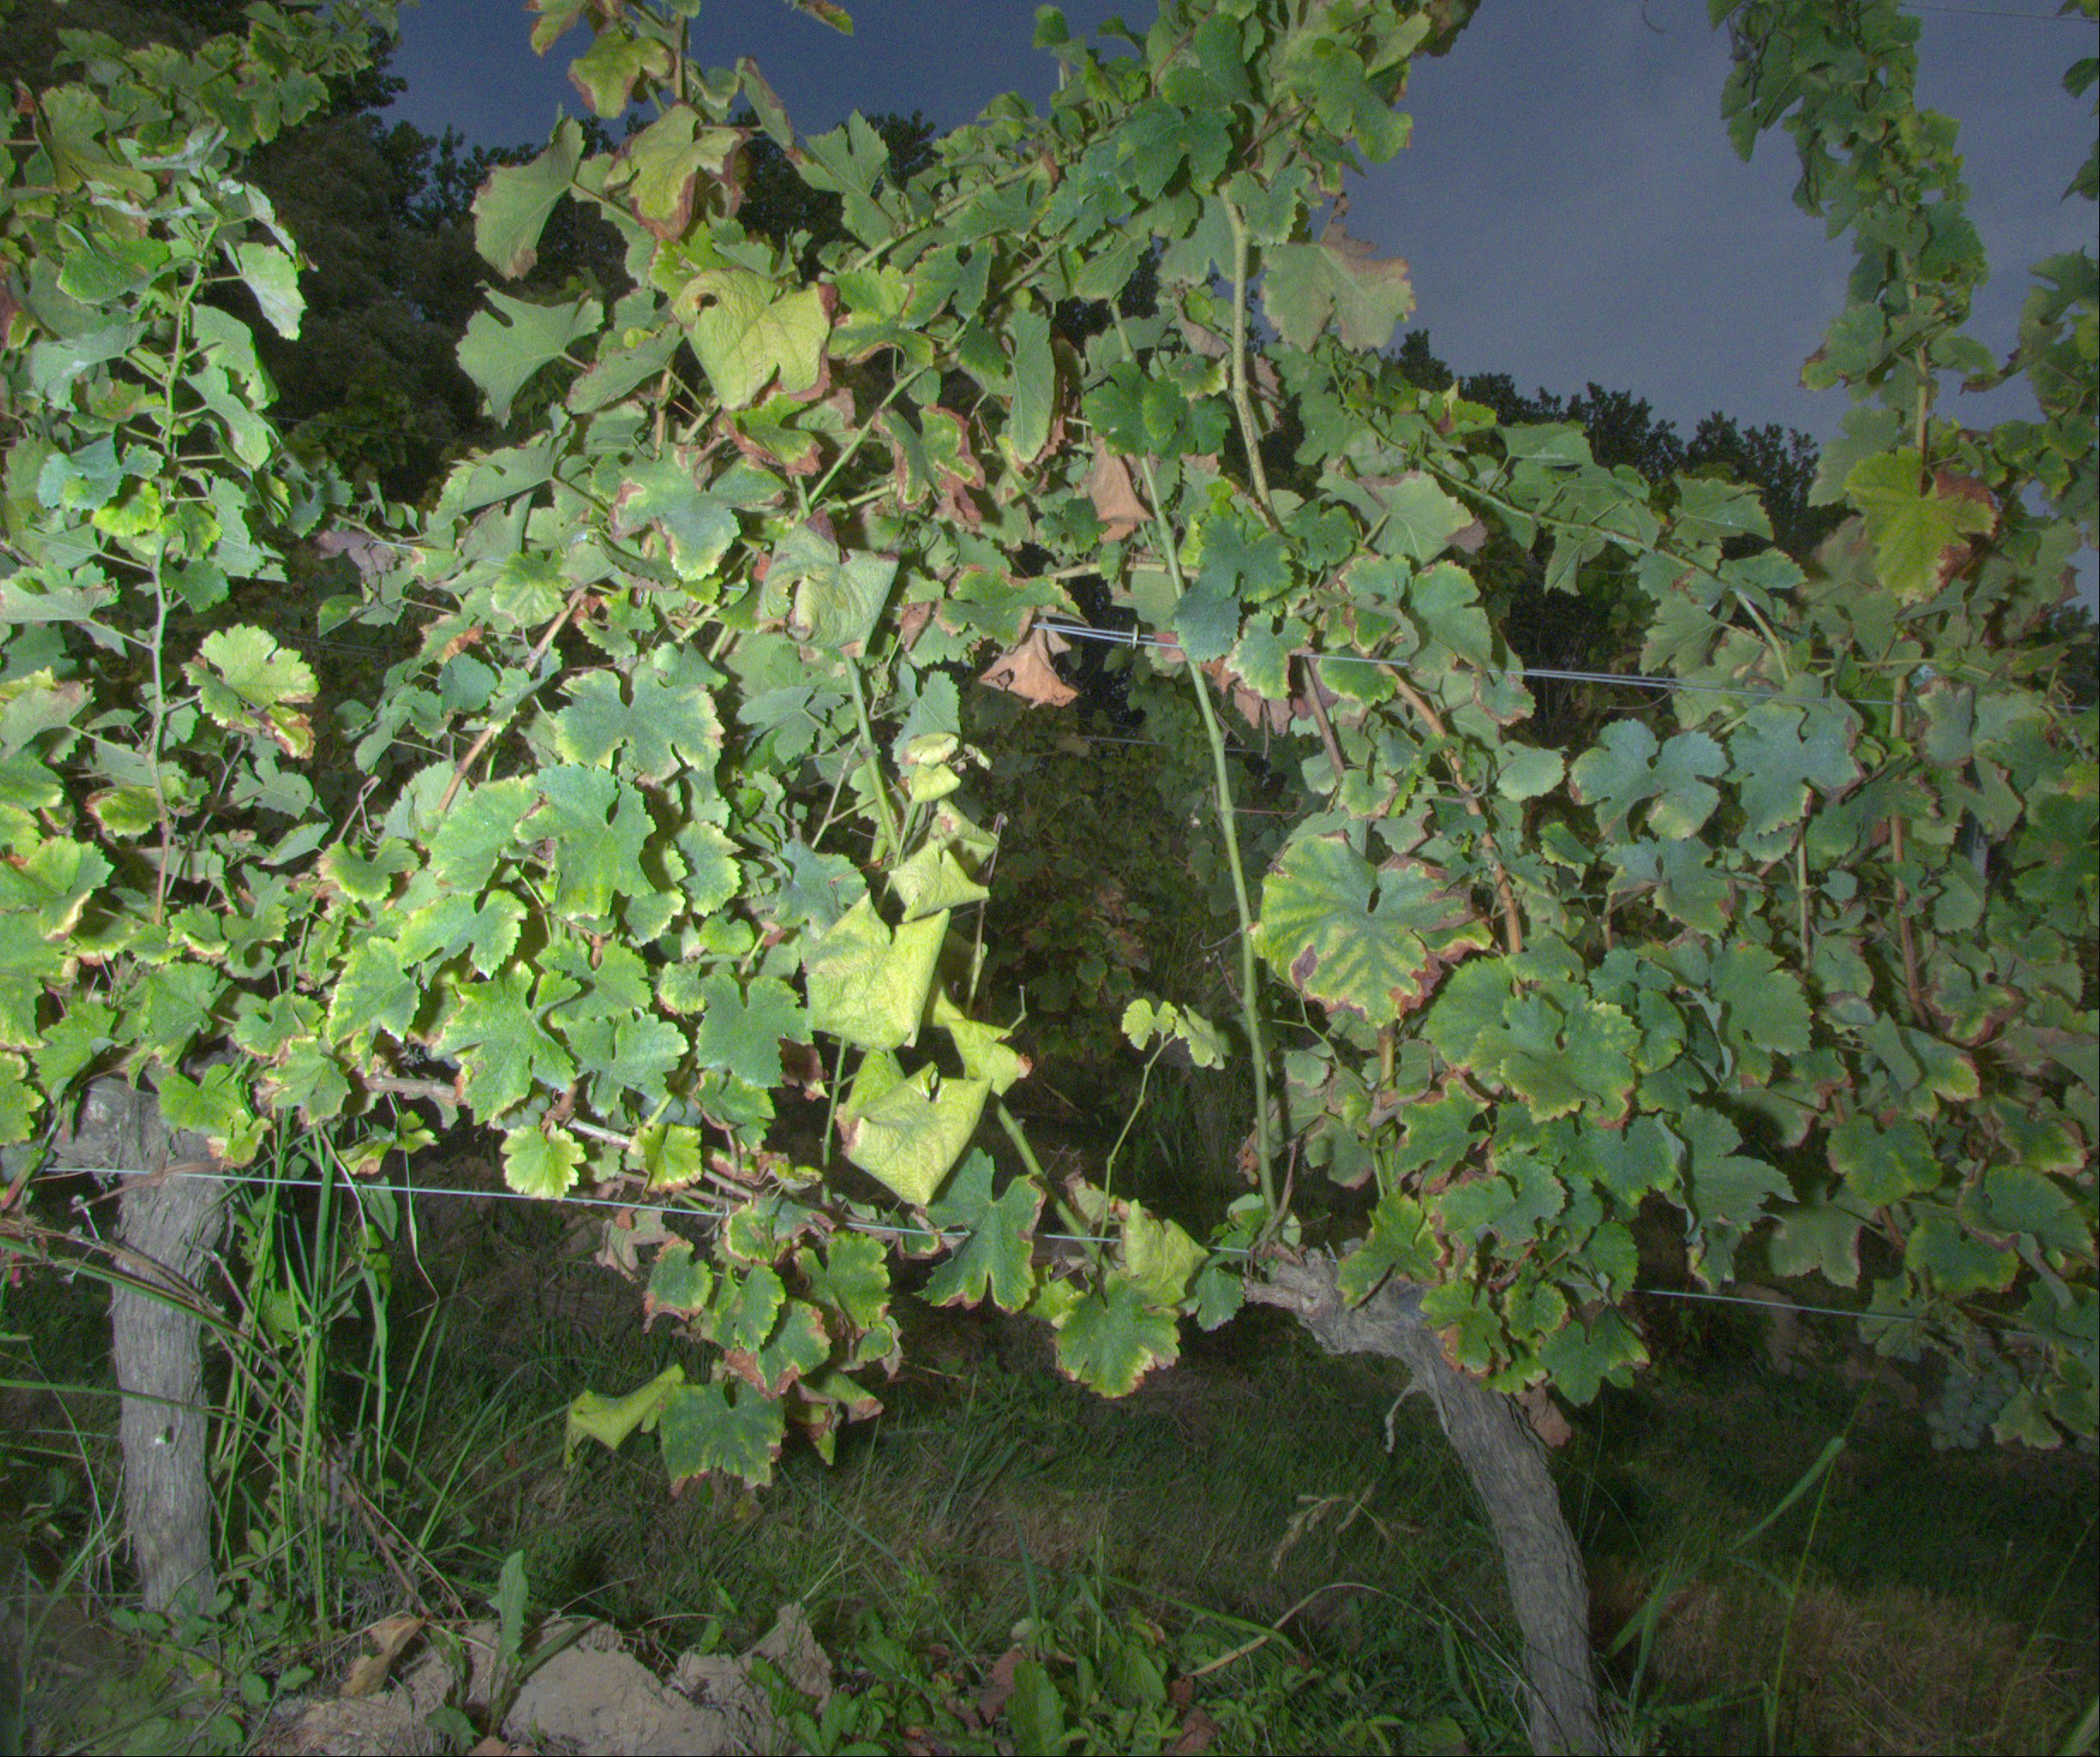
Grape variety: sauvignon-blanc
Disease: Flavescence dorée (fd)